Kabul Province

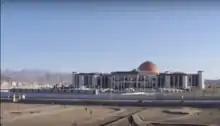
The Afghan Parliament

Kabul was occupied by a number of mujahideen rebel groups and warlords before Najibullah's government collapsed in 1992. The city and province were contested by the various rebel forces who fought for power until it was captured by the Taliban in 1996. A new strict law was introduced by the Taliban. There was very little information on how Afghanistan was governed but the country had only one leader, Mullah Omar, the head of Taliban who fled to Pakistan after the US-led invasion on October 7, 2001. The Taliban laws were quickly abolished and humanities came in effect to enable Kabul to recover from the destruction caused by the mujahideen and Taliban forces. The 2002 loya jirga took place to solve the country's political problems.